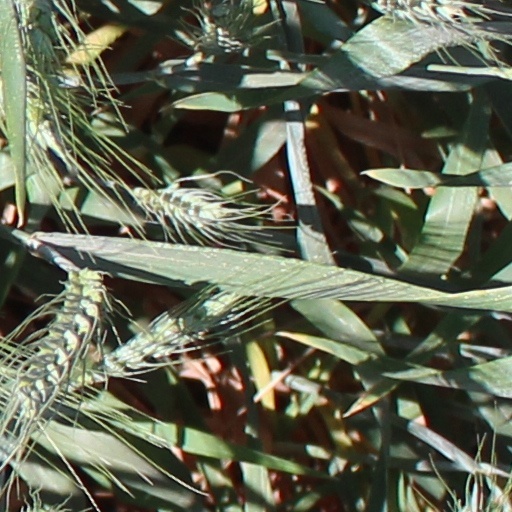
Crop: wheat